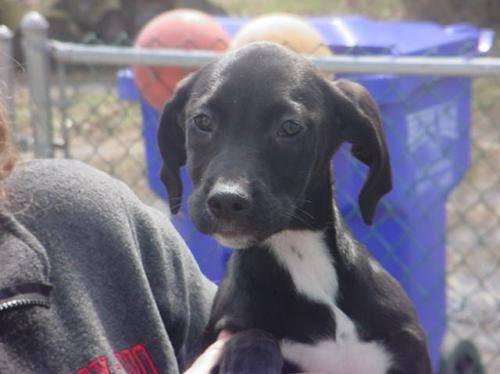
dog